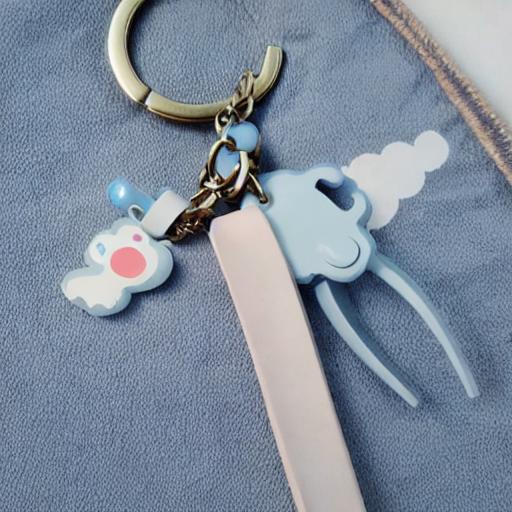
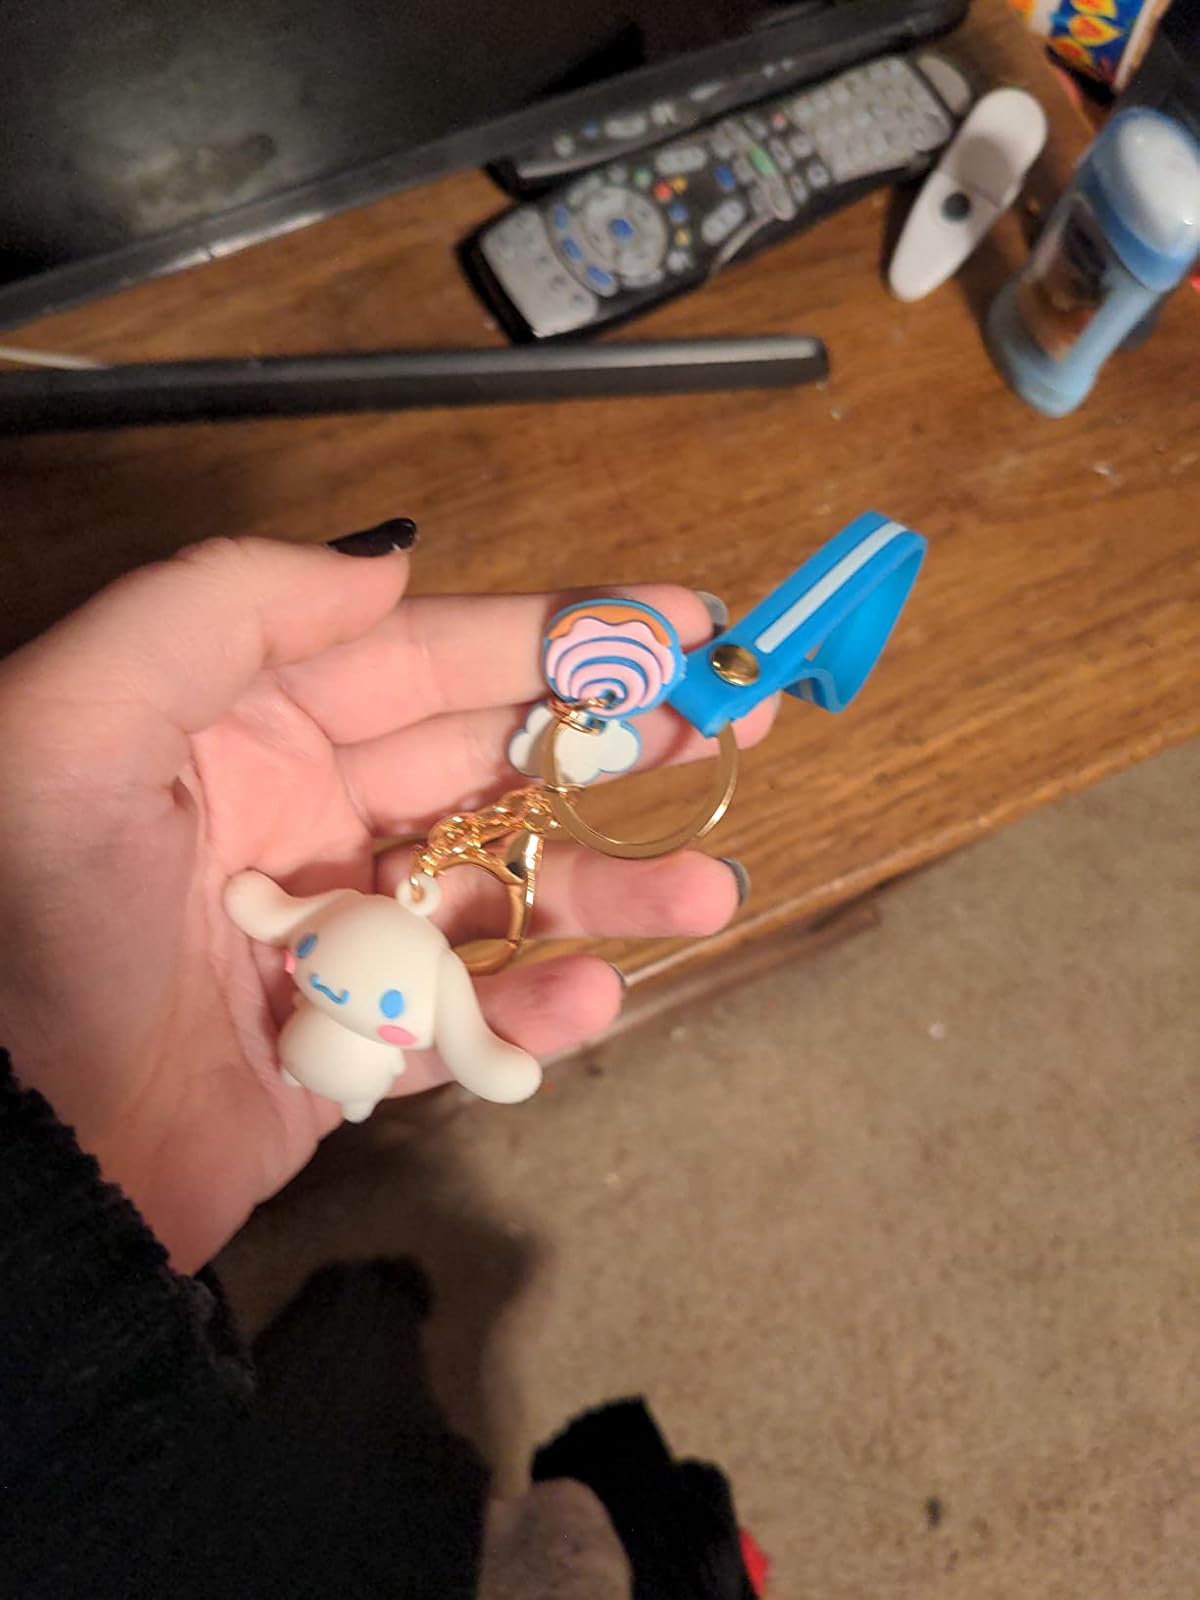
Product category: accessories_keychain
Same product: no